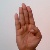
The image shows a hand gesture representing the letter 'B' in Indian Sign Language.